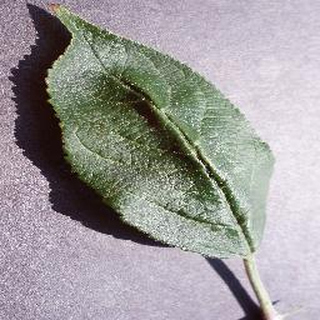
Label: healthy_apple